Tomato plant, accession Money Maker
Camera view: vertical (180 deg); turntable rotation: 30 degrees
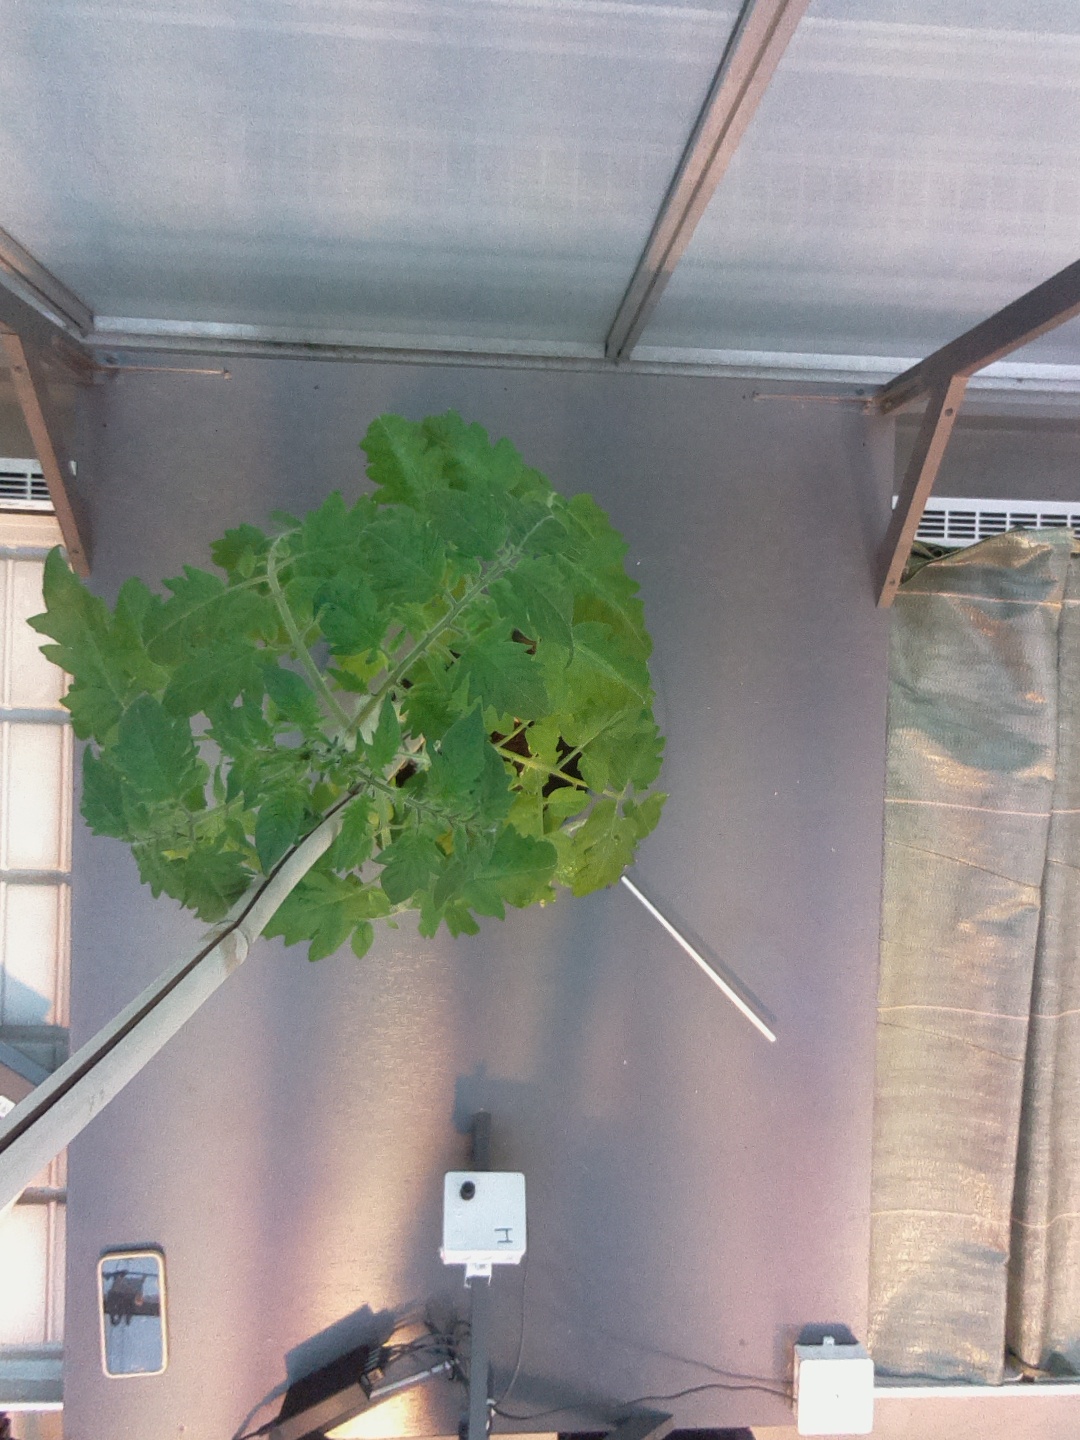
BBCH growth stage 60: First flowers open